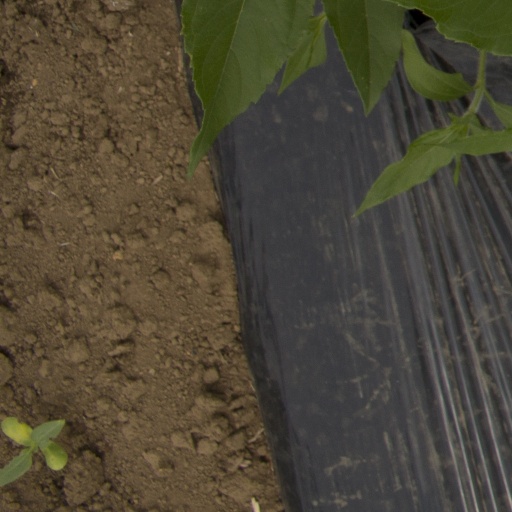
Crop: Jerusalem artichoke